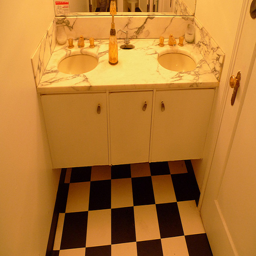
A bathroom sink with a checkered floor.
A white bathroom has a black and white checkered floor.
a bathroom with a sink and a checkered floor
A bathroom showing two sinks and a checkered floor.
The bathroom with dual sinks has a checkered tile floor.